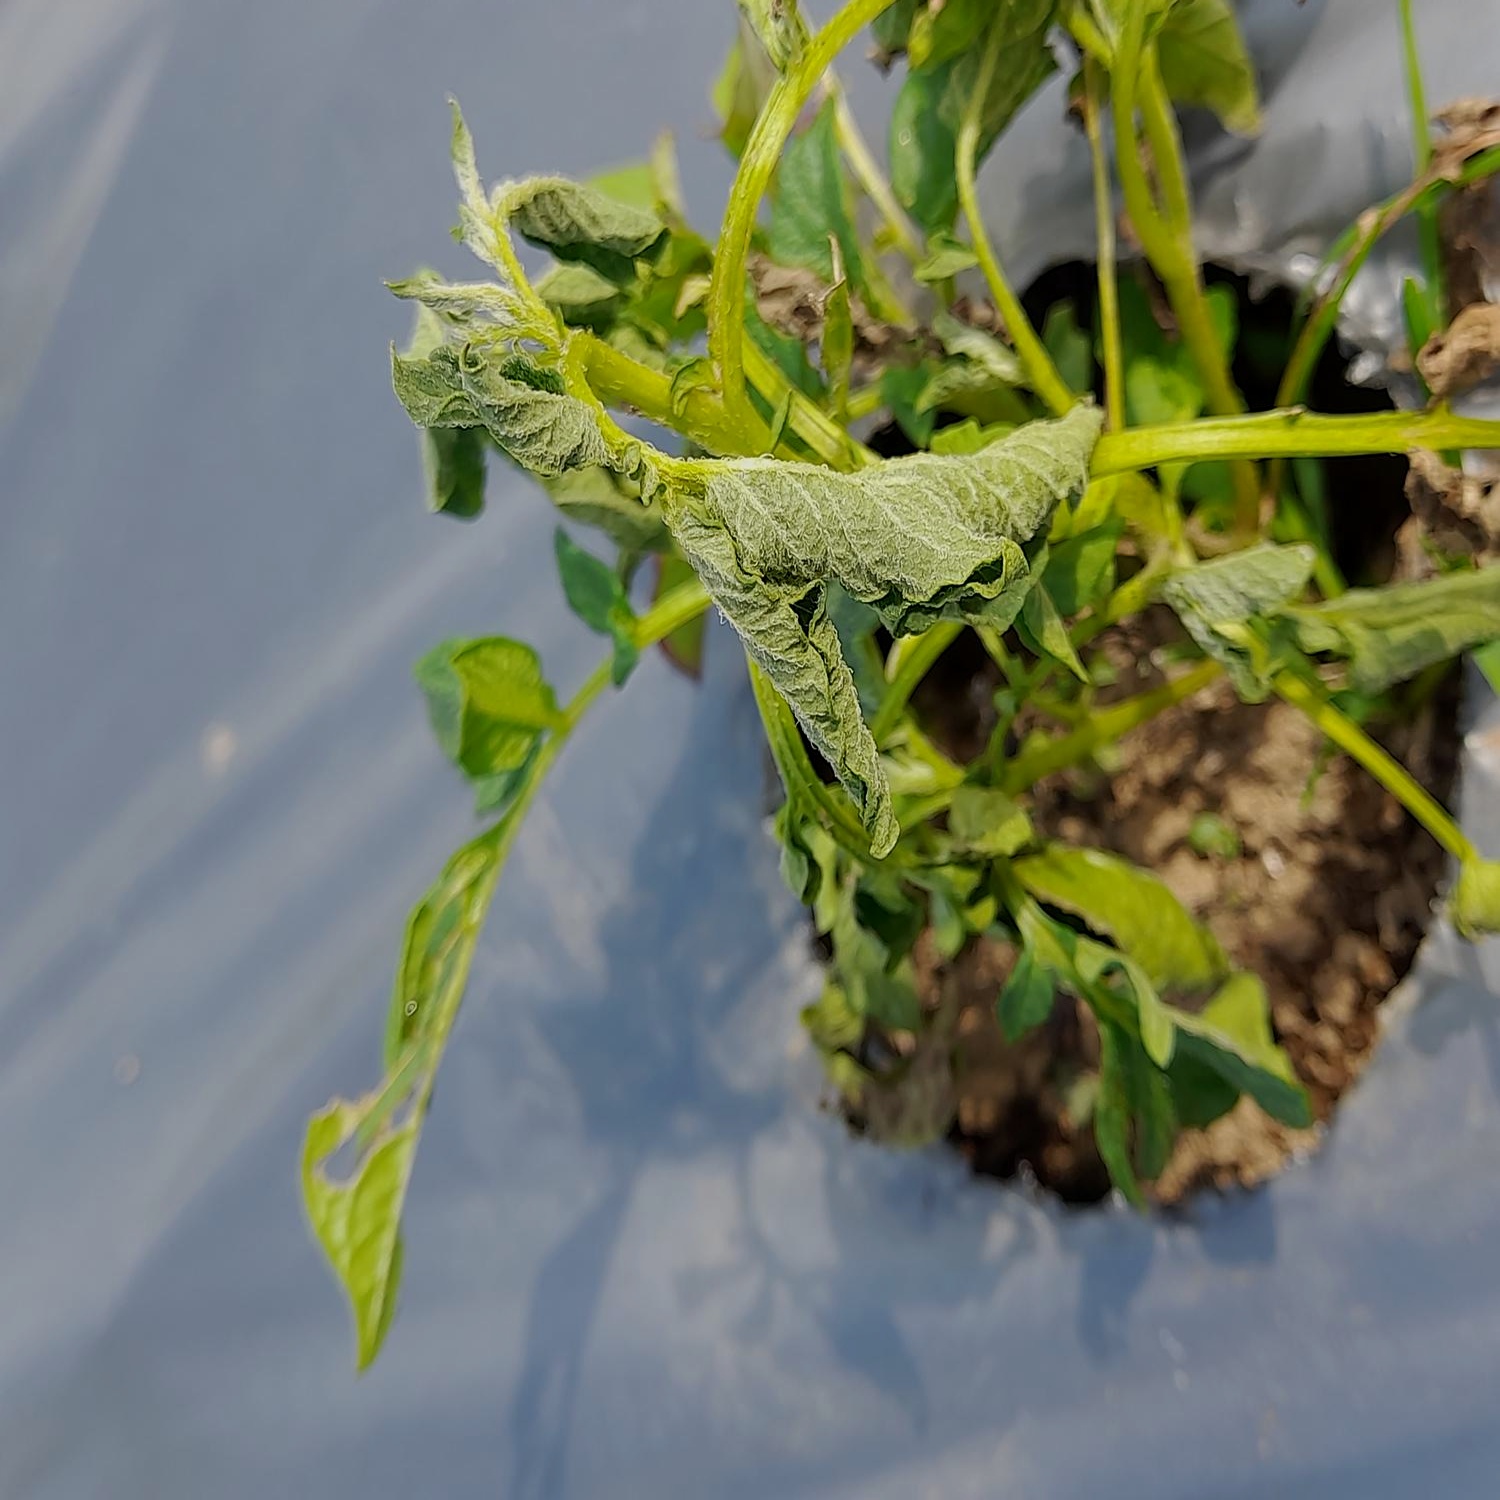
Etiqueta: Pudricion_Parda